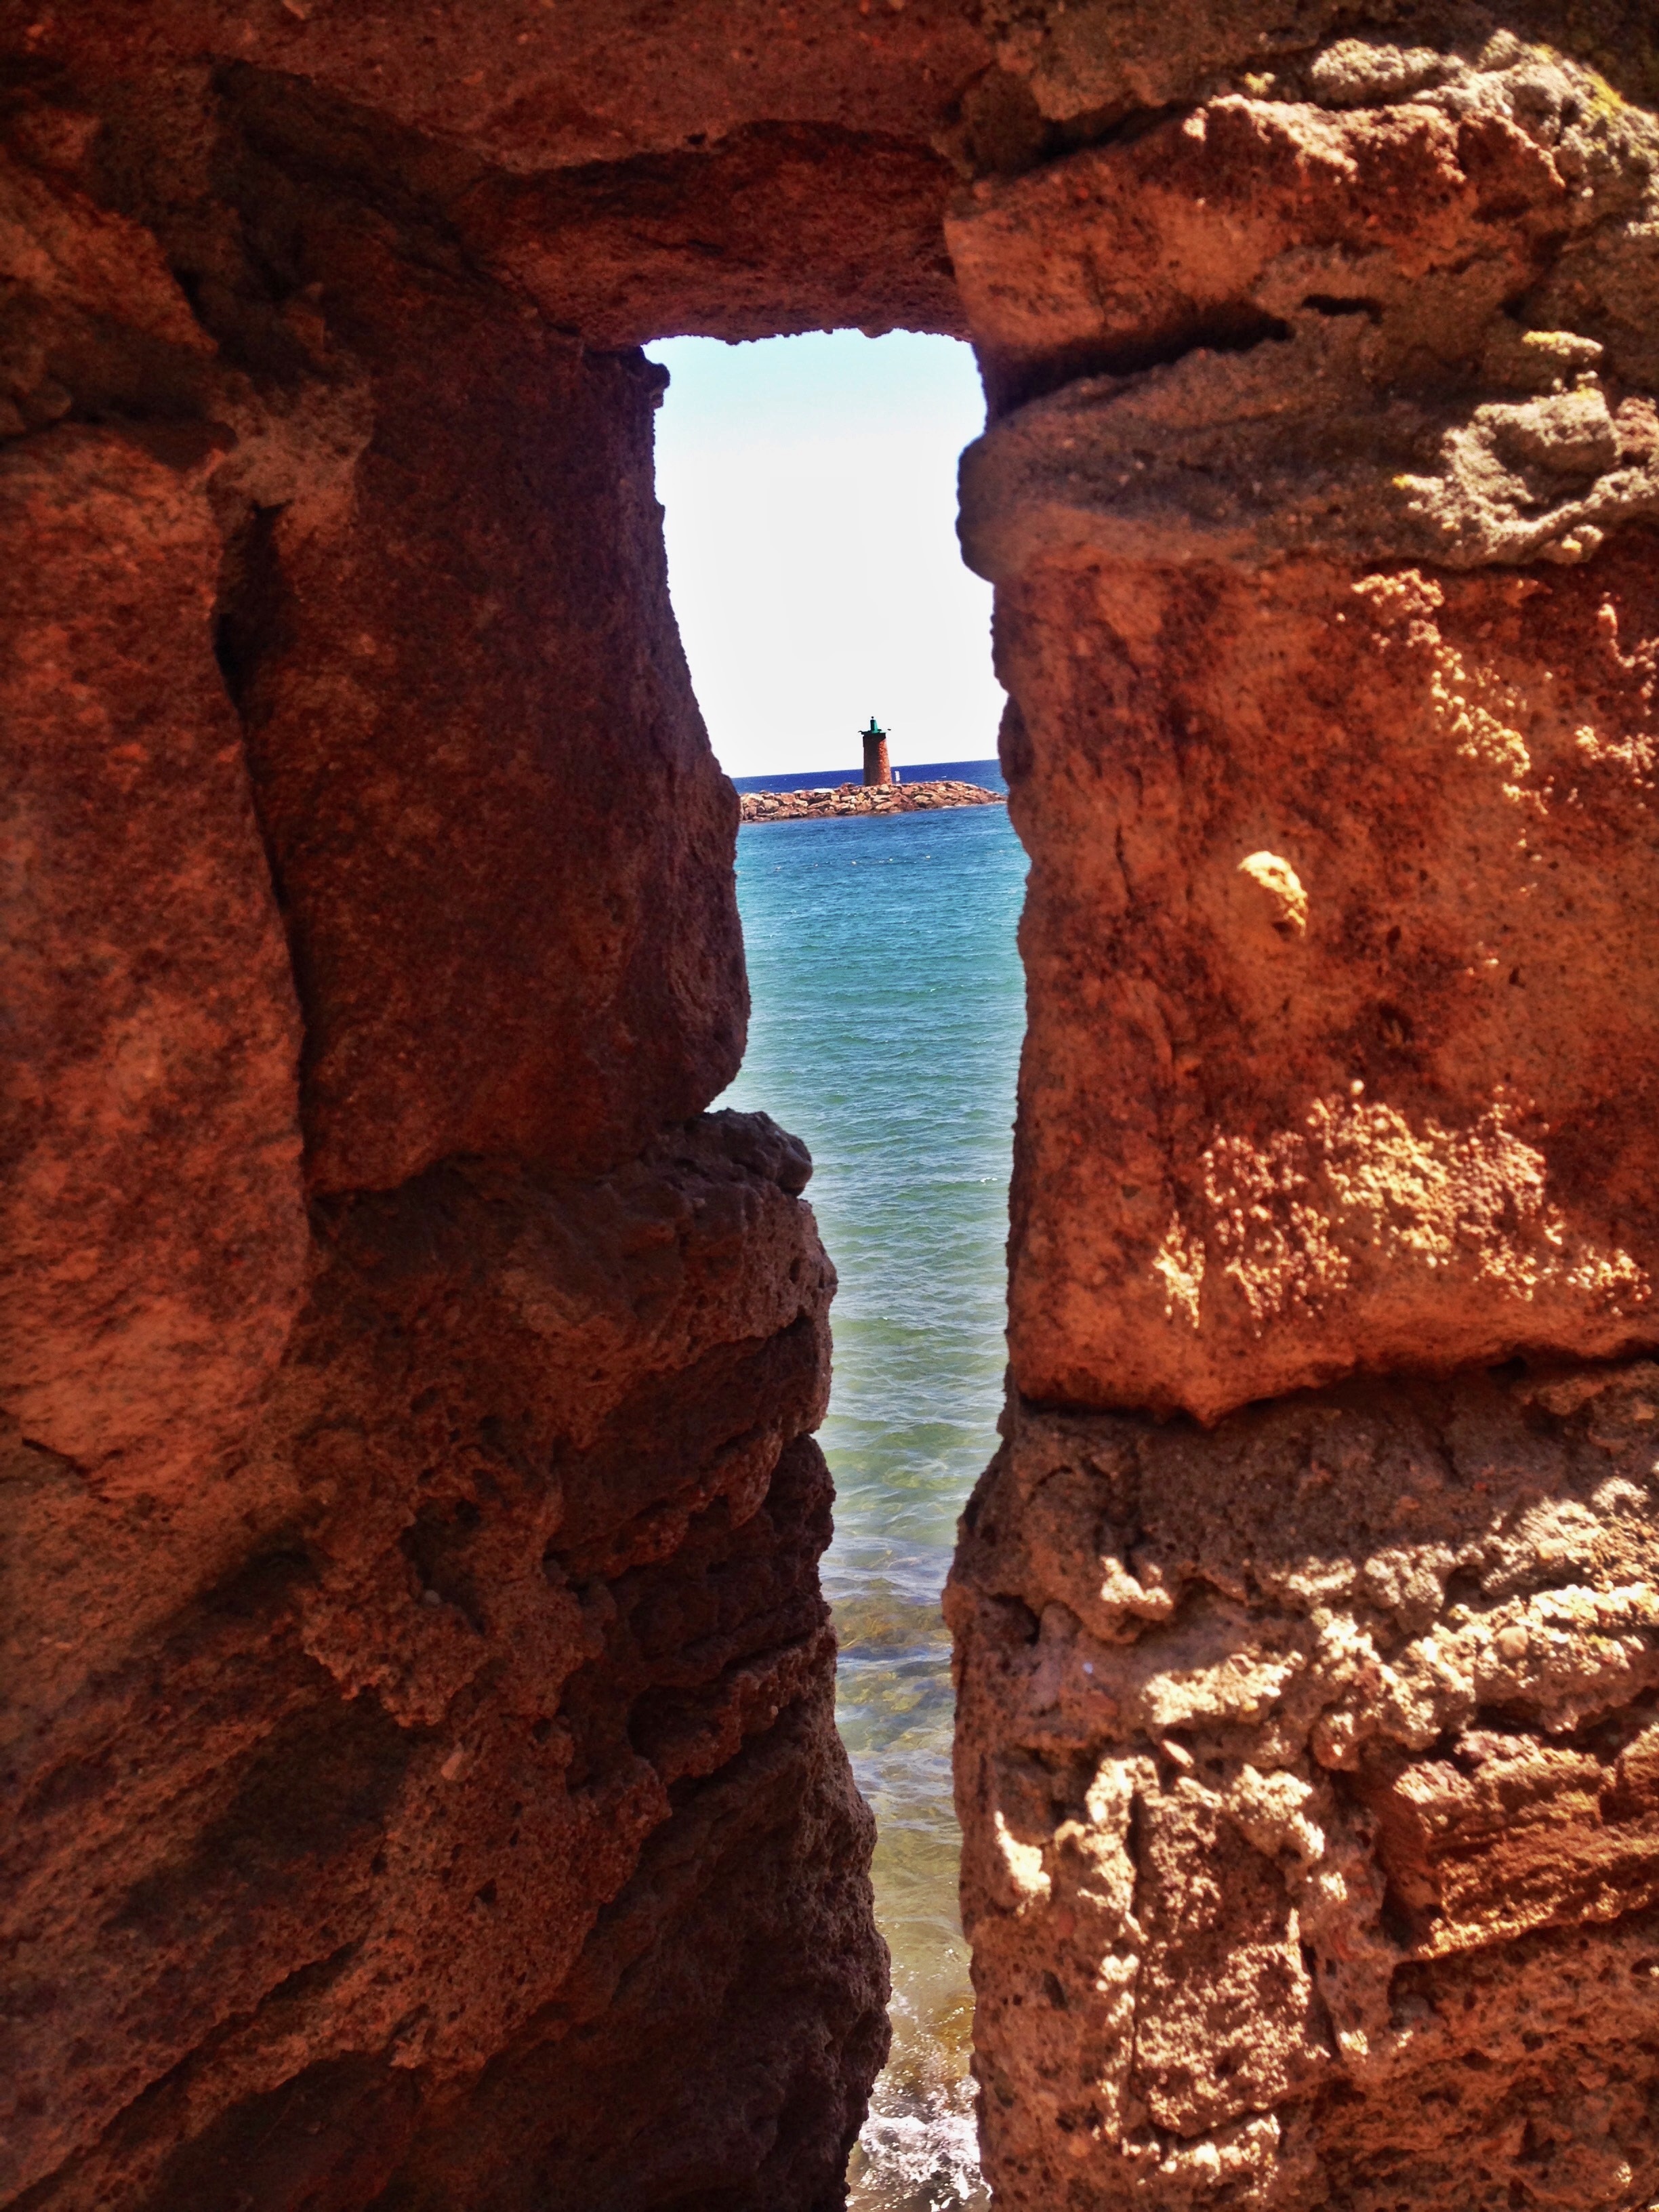
sea, coast, rock, formation, cliff, arch, canyon, terrain, material, geology, temple, wadi, landform, natural arch, sea cave, ancient history